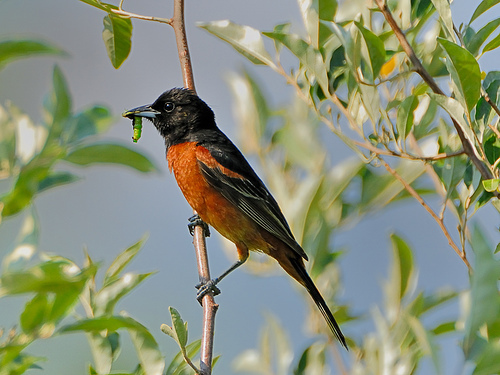
the head of the bird is black and the belly of the bird is orange.
this is a bird with a brown breast, black back and head.
this bird has a black crown, a short black bill, and an orange breast.
this bird is black and orange in color with a large black beak, and black eye rings.
a bird that has a large bill, a black head, back, and an orange belly.
this bird has wings that are black and has an orange bellya bird with black back and crown, red belly and breast and the bill is short and pointed
this bird is small and slender and has orange underside and a black head, back, and wings.
this bird has a black crown, black primaries, and a red belly.
an orange chested bird with a black throat, head, wings, and beak which is pointed.
Species: Orchard Oriole